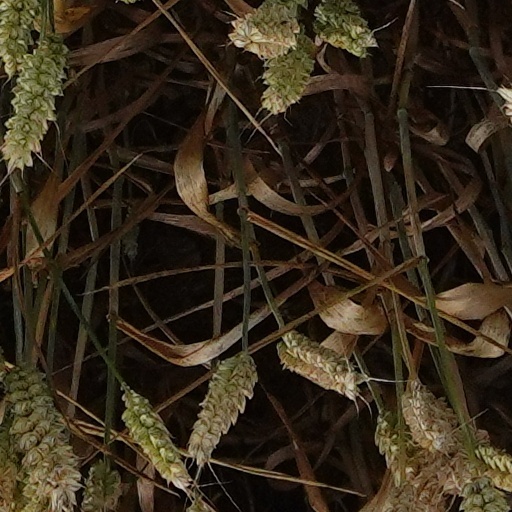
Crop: wheat